List of Maryland Scenic Byways

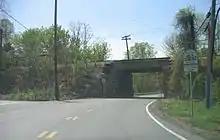
The Chesapeake and Ohio Canal Scenic Byway along MD 28 in Dickerson

The Chesapeake and Ohio Canal Scenic Byway runs between Cumberland and Washington, D.C., following the towpath of the Chesapeake and Ohio Canal, a canal that operated along the Potomac River between 1828 and 1924.